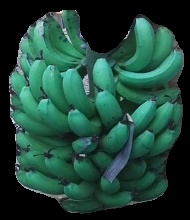
Variety: pachbale
Grade: grade3